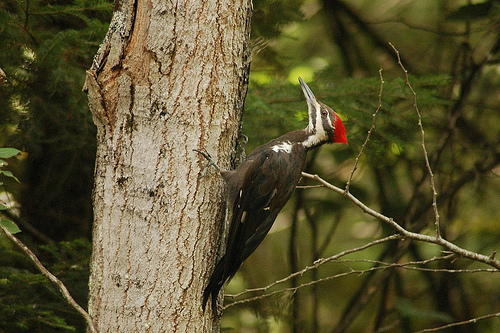
a black bird with a white stripe along cheek, and a bright red crown.
a medium sized avian with a red patch atop its head, black stripes over its white face and an all black body.
a medium bird with with bright black crown and white and black nape and grey overall and black foot and tarsus
this bird has a long bill and a bright red crown on its small head.
the plummage is brown mixed with white; the head is angled with a red tip.
the red crown flowing into the brown eyerings to grey bill of the bird
this bird has wings that are black and has a red crowna skinny black and white bird, with red hair on its head, and a long narrow black beak.
this bird is black and white in color, and has a gray beak.
this bird has a red crown, and a white superciliary and black malar stripe.
Species: Pileated Woodpecker